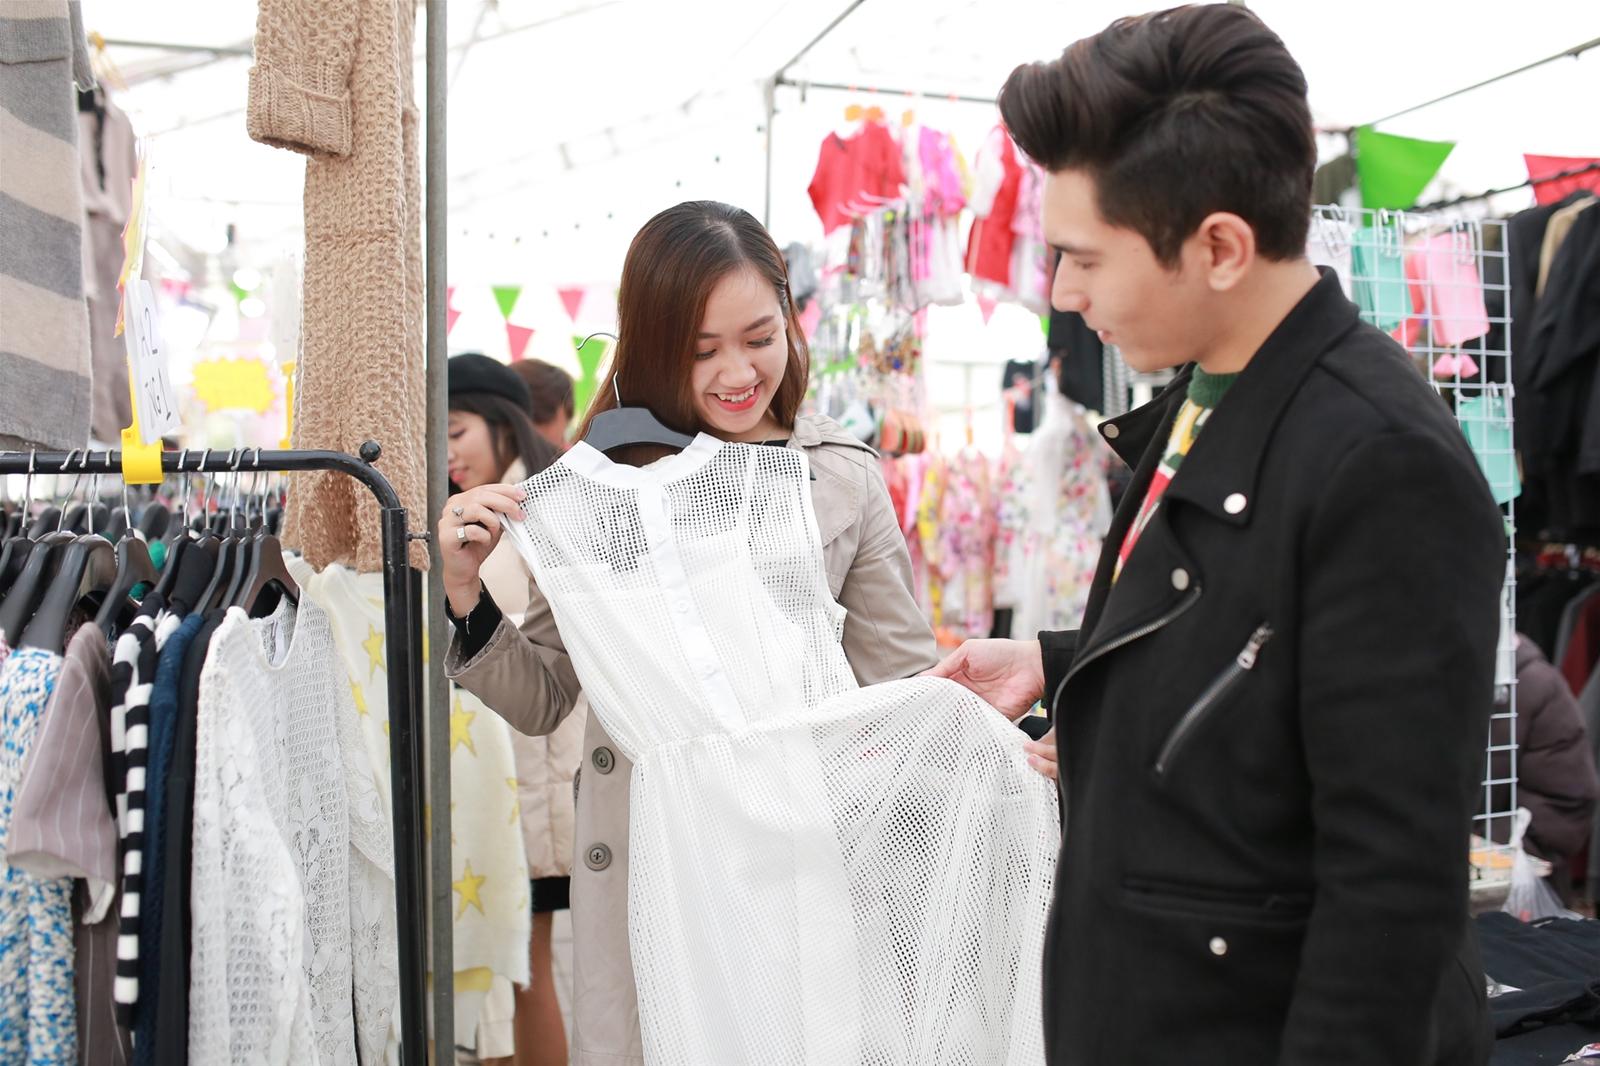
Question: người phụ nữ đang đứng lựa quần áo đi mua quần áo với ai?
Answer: với người đàn ông mặc áo màu đen